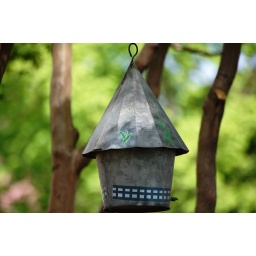
An abundance of bird houses I found in a park on Capitol Hill